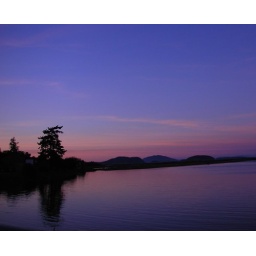
Ah, the water and sky &amp;quot;roses&amp;quot;(say rosay..as in wine).